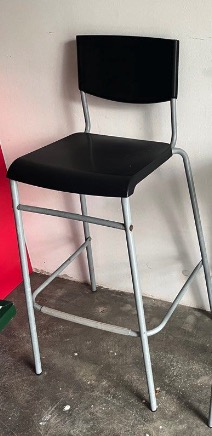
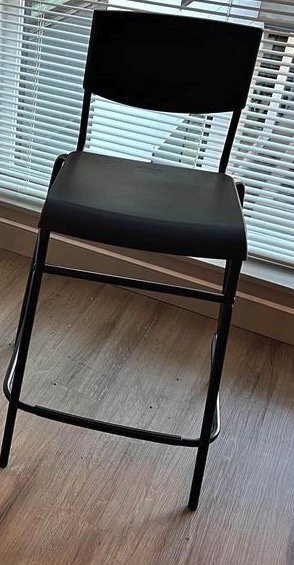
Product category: stool
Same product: no